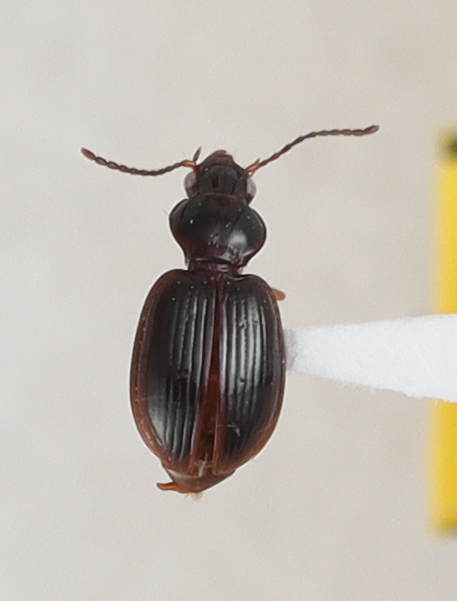
Scientific name: Mecyclothorax konanus
Plot: 17
Trap: W
Collected: 20200804